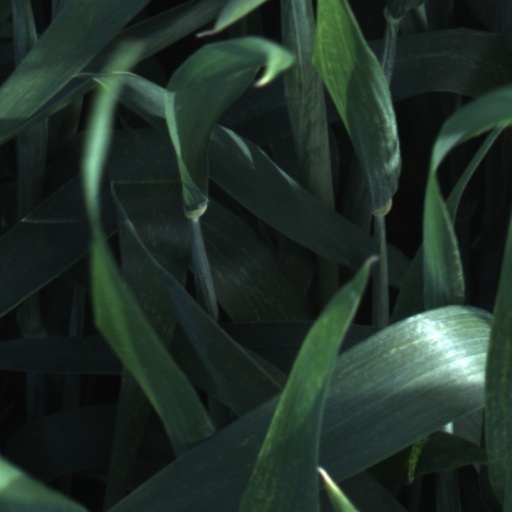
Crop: wheat